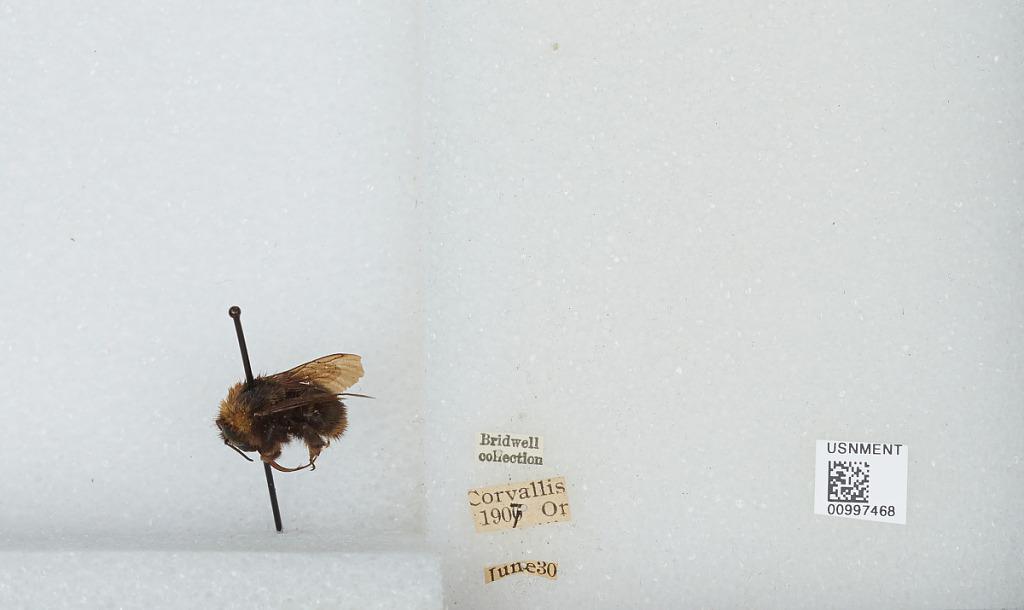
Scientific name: Bombus (Fervidobombus) californicus Smith
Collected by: Bridwell
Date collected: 1907-6-30
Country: United States
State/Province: Oregon
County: Benton
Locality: Corvallis
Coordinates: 44.5667, -123.283